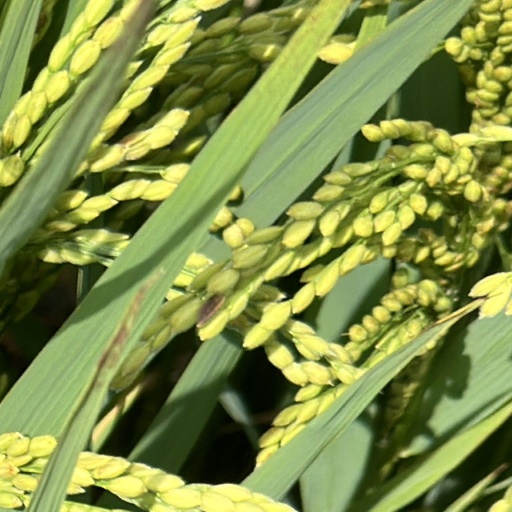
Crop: rice